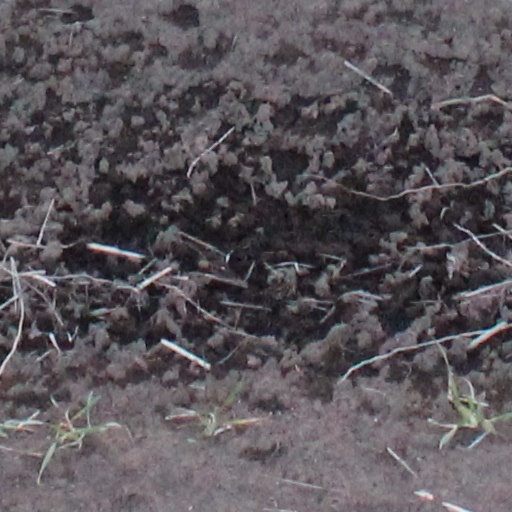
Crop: wheat